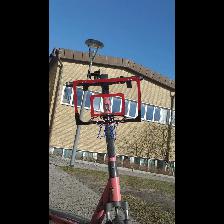
Label: NonHuman